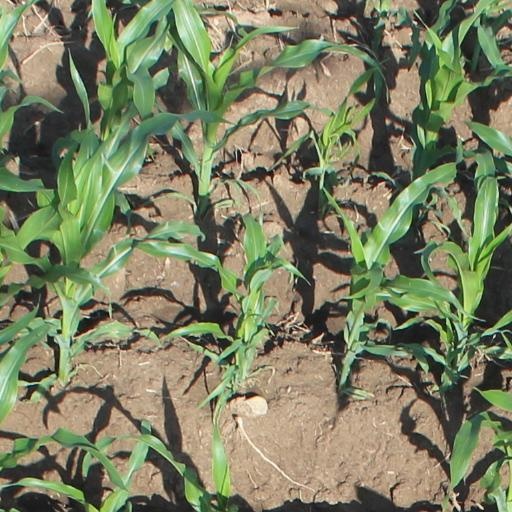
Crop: maize; corn